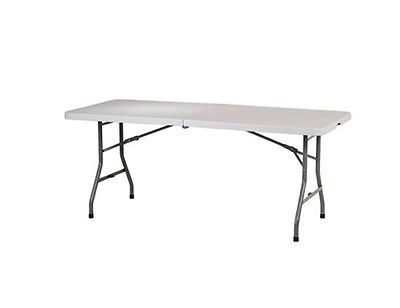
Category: table